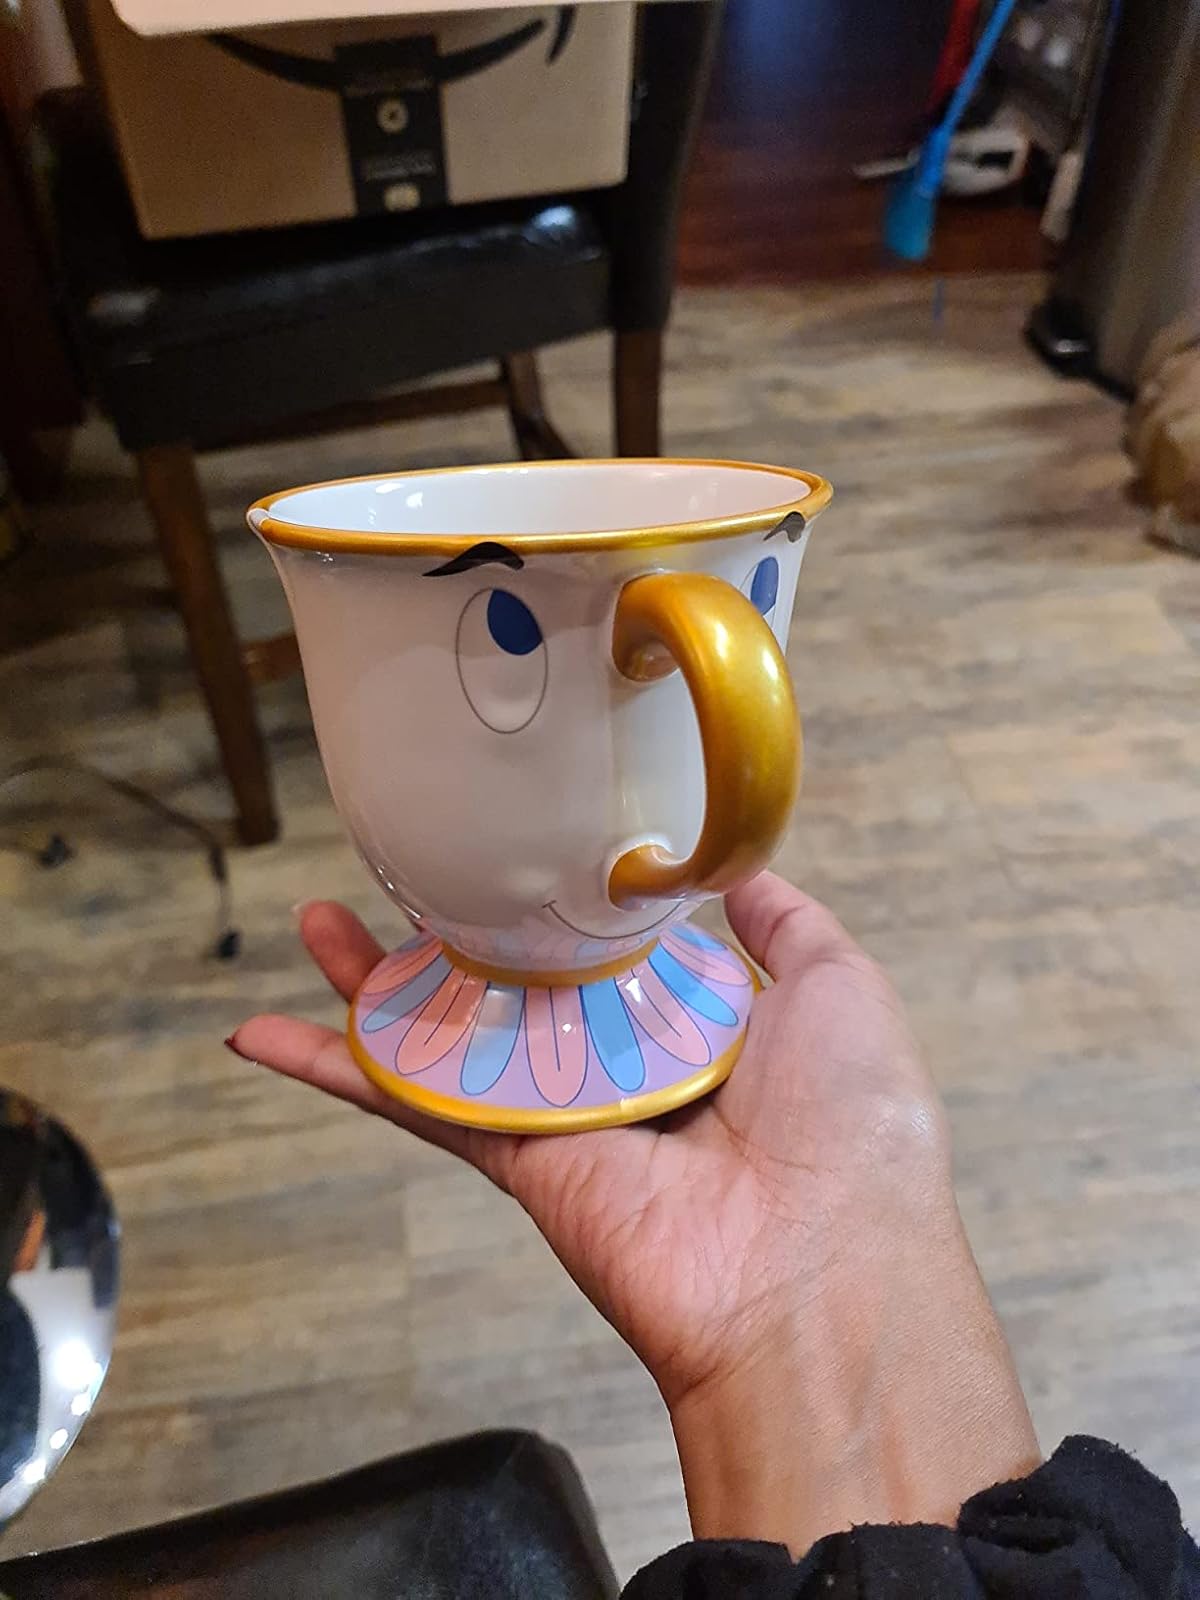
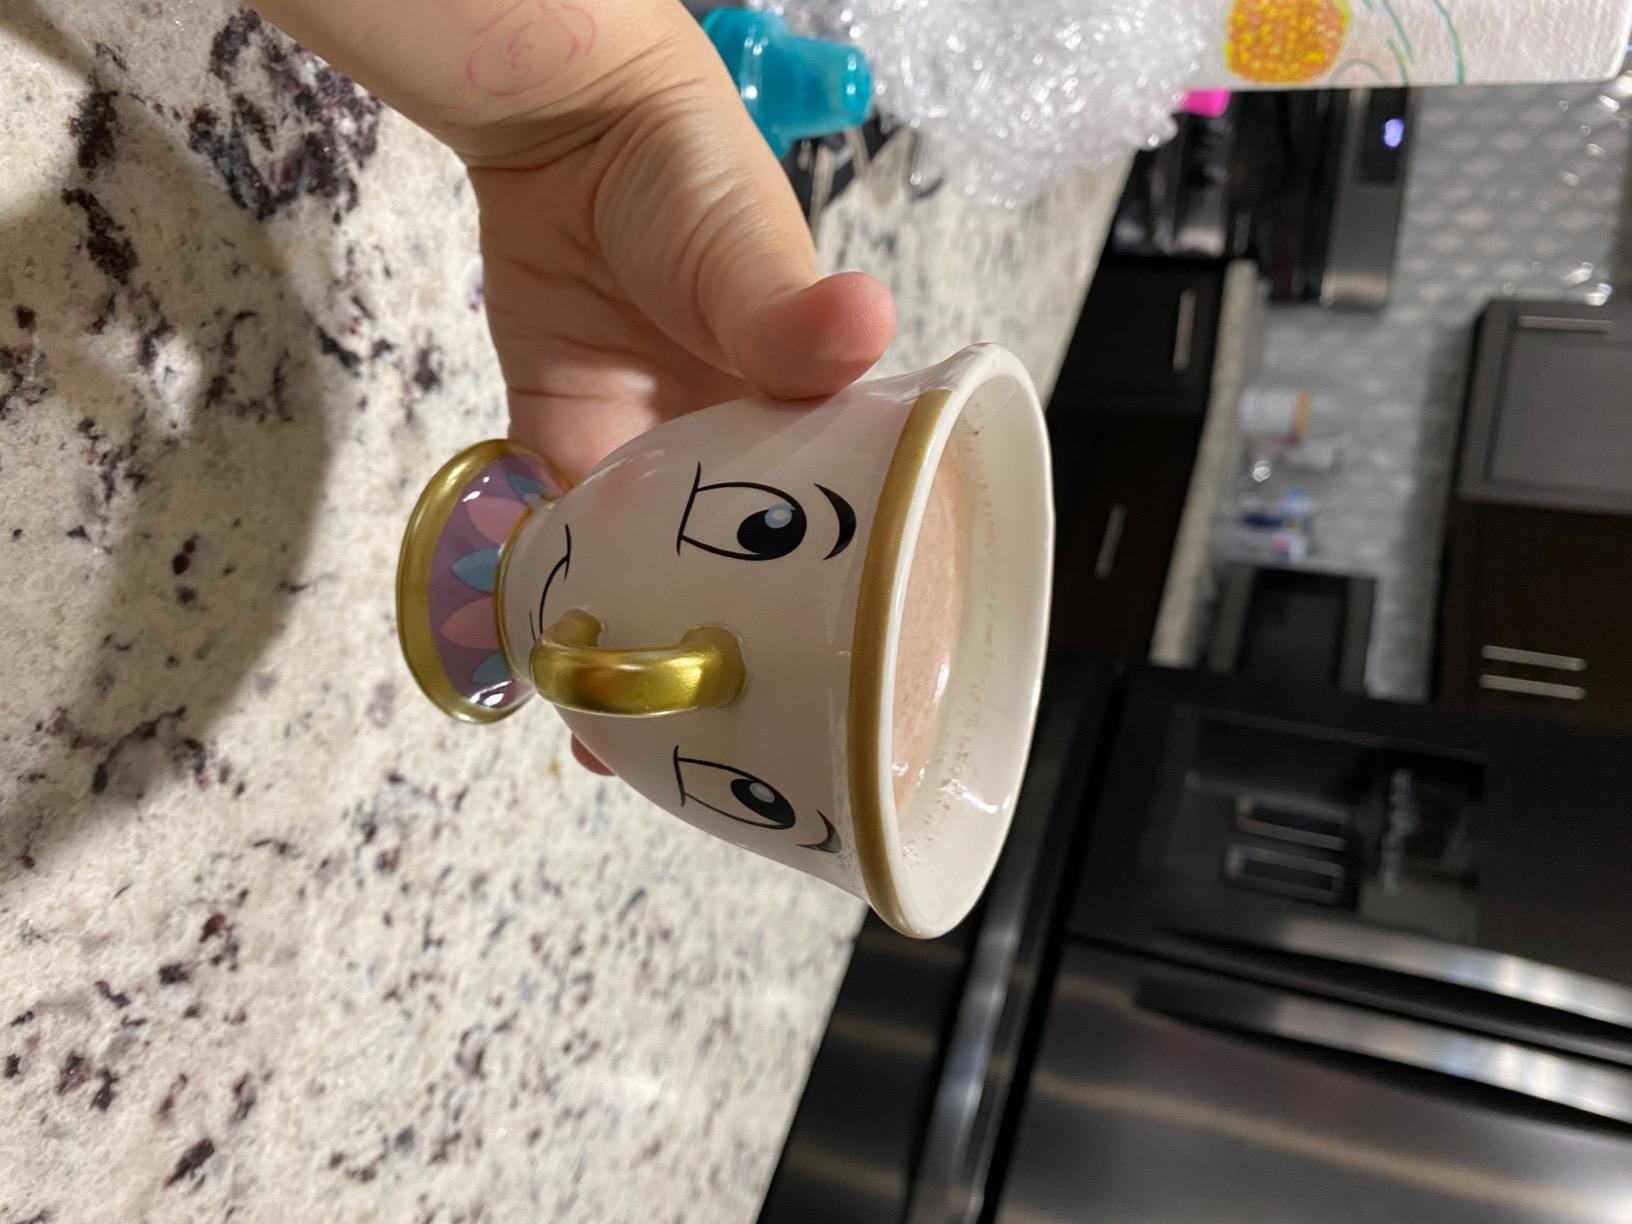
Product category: items_mug
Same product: no